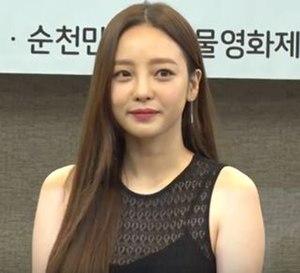
Goo Hara